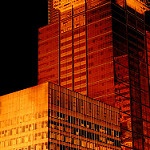
Label: buildings